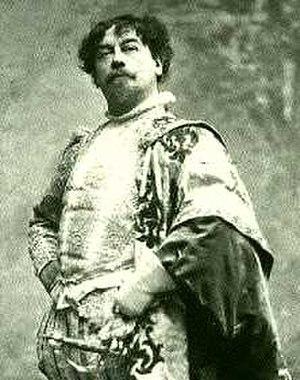
Victor Maurel, né à Marseille le 17 juin 1848 et mort à New York le 22 octobre 1923, est un chanteur d’opéra français.